Asha Sharath

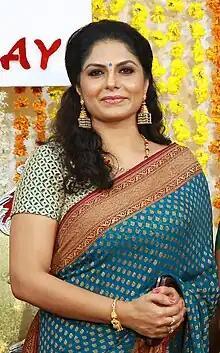
Asha Sharath in 2015

Asha Sharath is an Indian actress and classical dancer, who predominantly works in Malayalam films and television shows in addition to a few Tamil, Kannada and Telugu films. She is most known for her role as Geetha Prabhakar in the "Drishyam" film series.